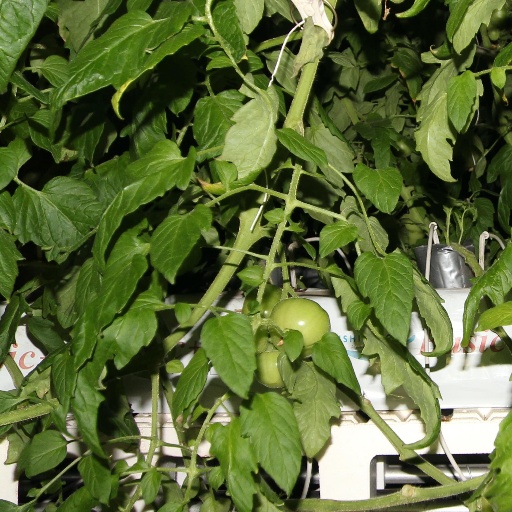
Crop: tomato